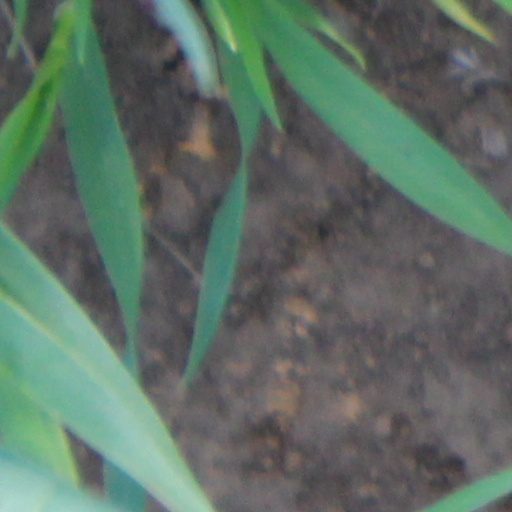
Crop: wheat